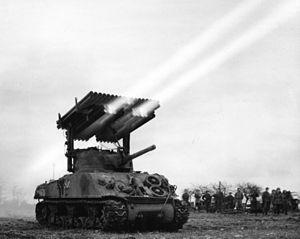
Le T34 Calliope est un char de combat M4 Sherman sur lequel est fixé un lance-roquettes multiple. Il fut employé par l'armée de terre des États-Unis pendant la Seconde Guerre mondiale. Il était notamment utile pour créer un tir de barrage.
Le lance-roquettes multiple ou LRM également nommé lance-fusées multiple, est un système d'arme monté sur un châssis de char ou de camion, voire de navires, constitué d'une batterie de lance-roquettes. Celles-ci, contrairement aux armes antichars à tir tendu, ont un vol balistique et sont intégrées dans l'artillerie.